Keystone Service

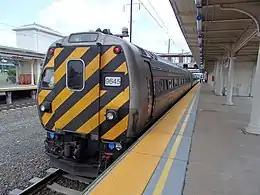
Metroliner cab car at Lancaster, Pennsylvania, in 2017

At the same time, a pair of "Clockers", the westbound "Keystone" and eastbound "Big Apple", were extended to Harrisburg on weekends. They ran within an hour of the "Valley Forge" weekday schedule; however, they ran to 30th Street and Suburban stations rather than only serving North Philadelphia. The "Keystone" was renamed "Susquehanna" on October 25, 1981. The "Big Apple" and "Susquehanna" dropped the Suburban Station stop a year later, but continued to serve 30th Street. On October 30, 1983, the "Pennsylvanian" was extended to New York City, eliminating the transfer at Philadelphia (although it continued to stop at 30th Street). On January 12, 1986, the eastbound "Valley Forge" began serving 30th Street (as the westbound had for six years); this allowed it to effectively replace a canceled "Keystone Service" train (#600, the first morning eastbound) to serve commuters.